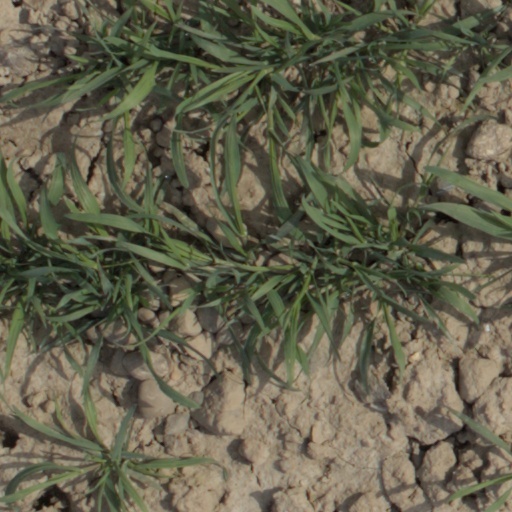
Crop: wheat